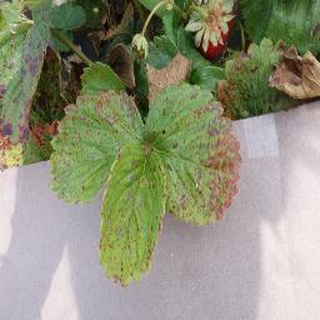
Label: strawberry_leaf_scorch